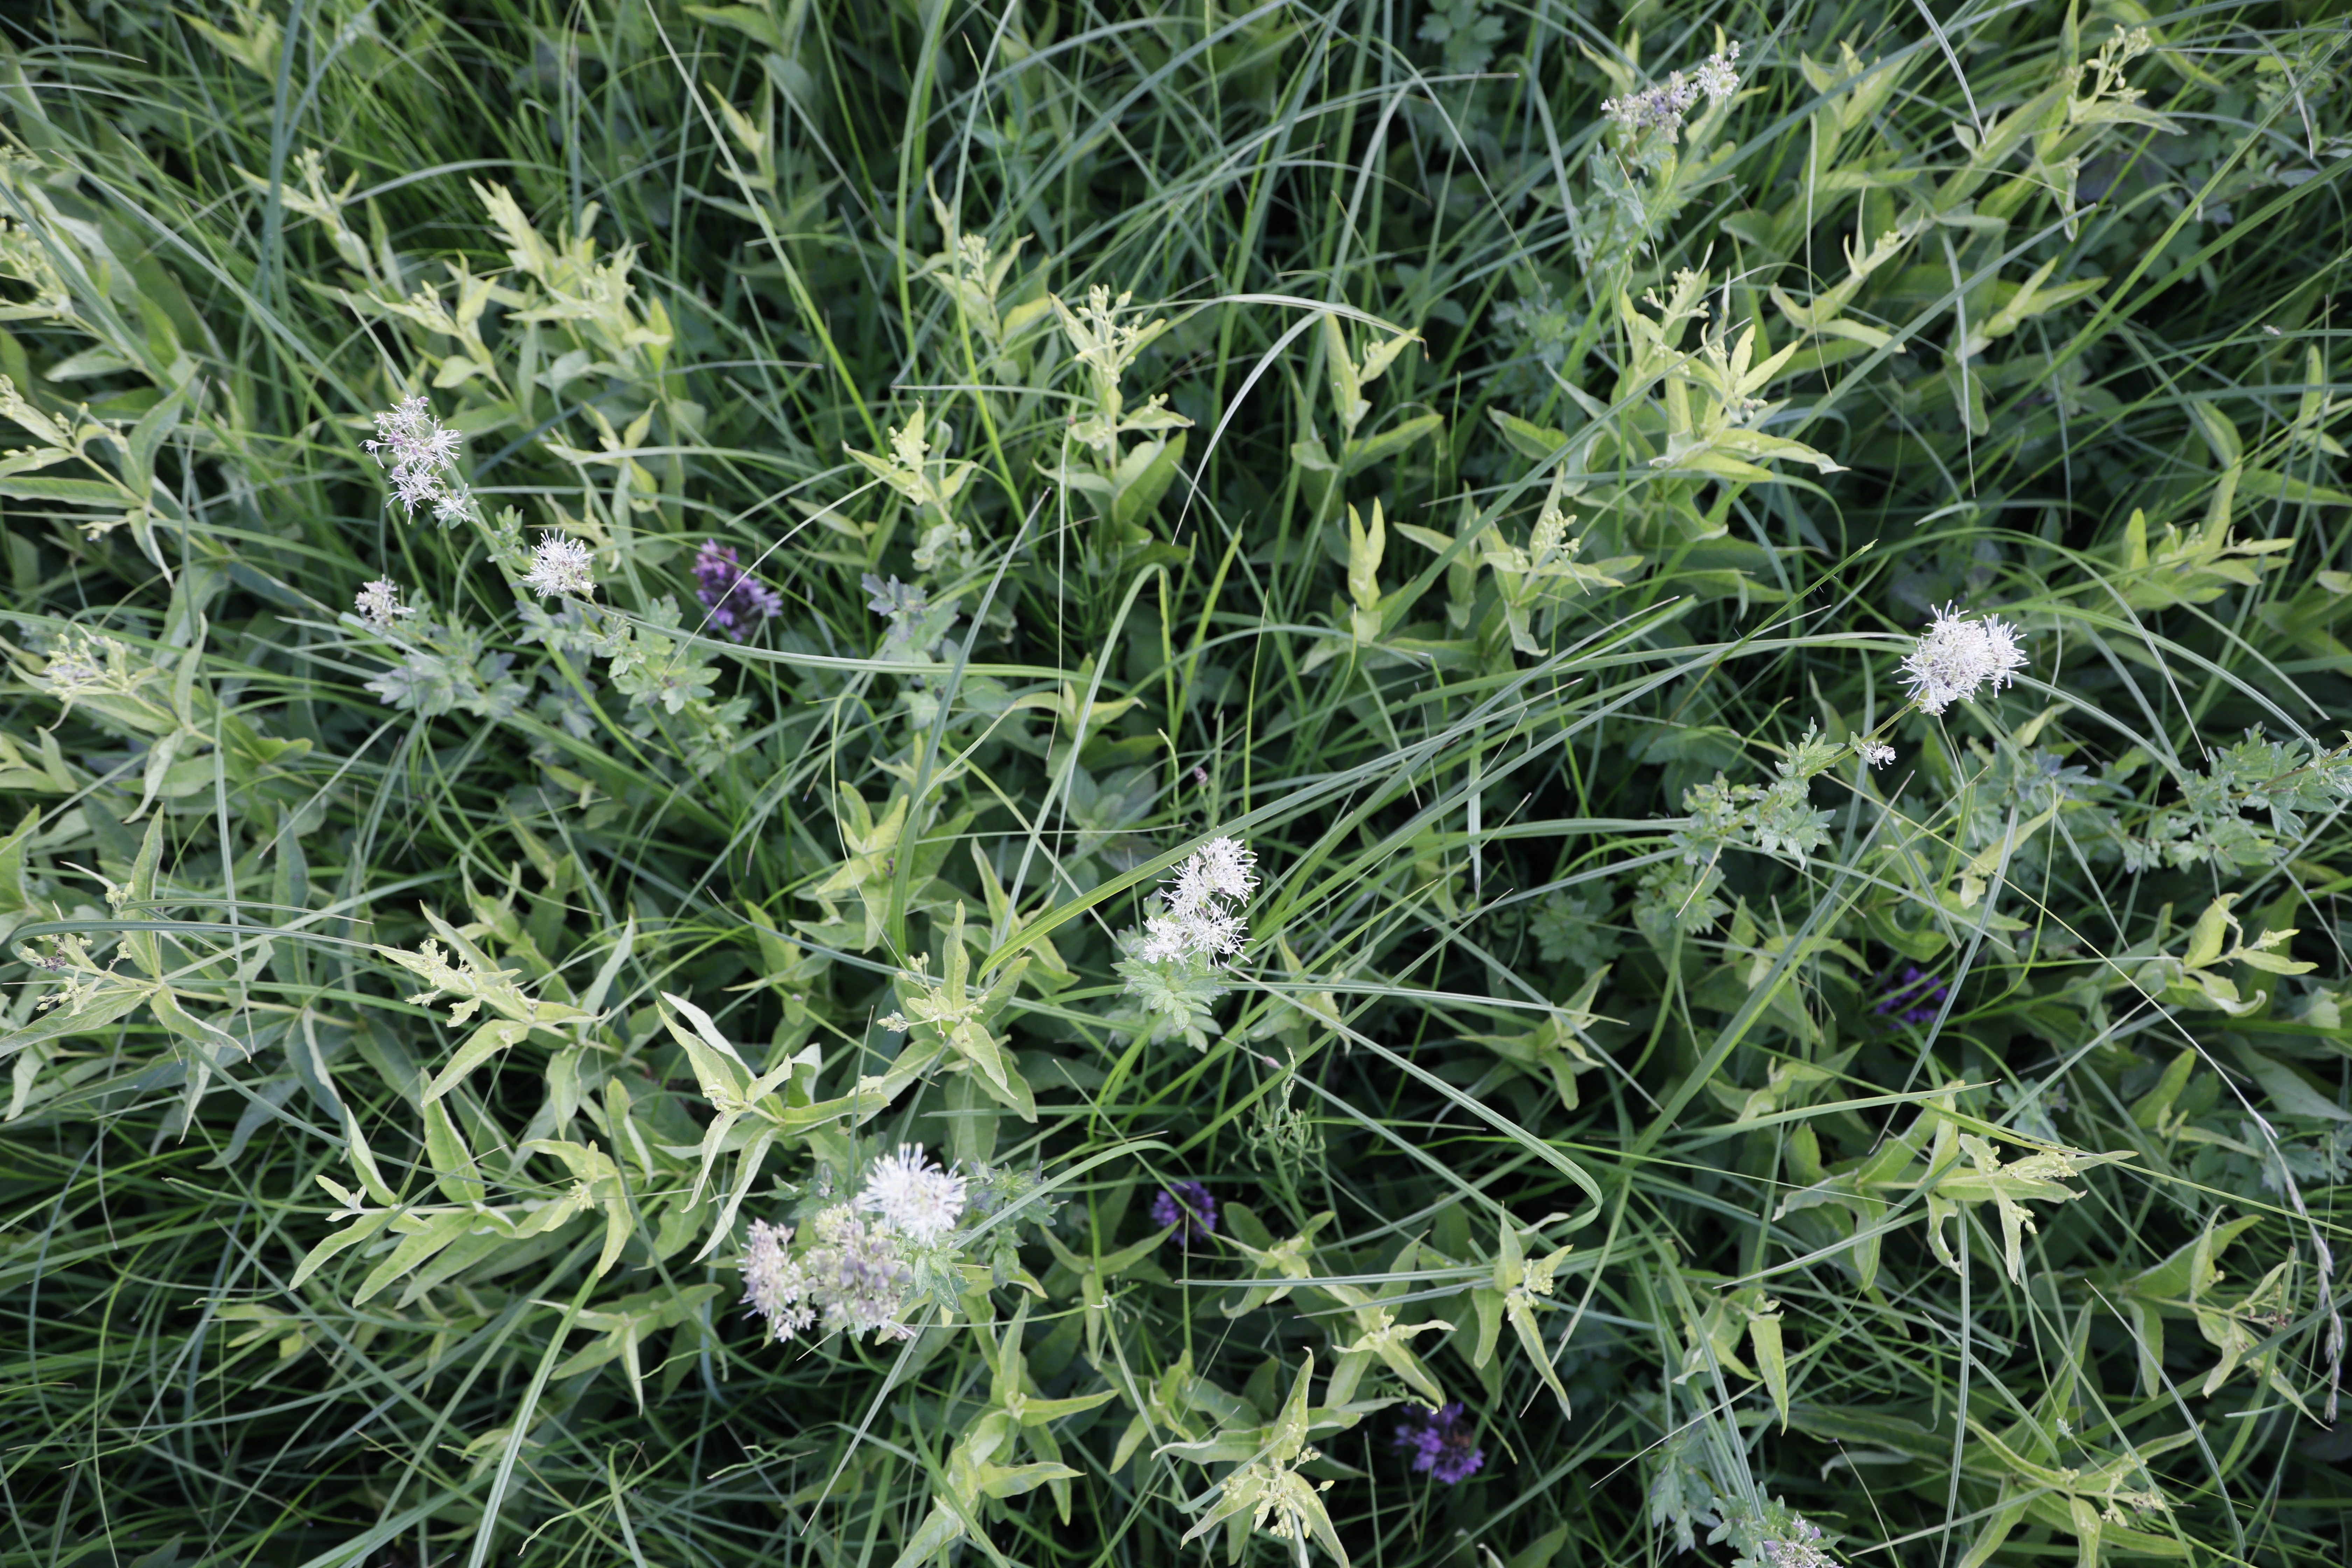
Plant species: Thalictrum flavum